Clarice Baright

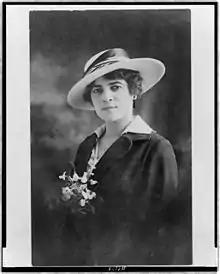
Portrait of attorney and social worker Clarice Baright

Clarice Baright (1881-1961) was an American attorney and social worker. Baright was the second female and first Jewish woman to be sworn in as magistrate of New York City.